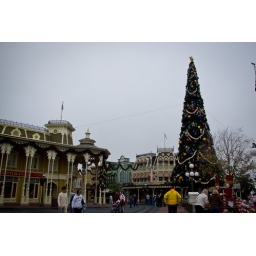
The Main Street Christmas tree on a very gray morning at the Magic Kingdom in Disney World.